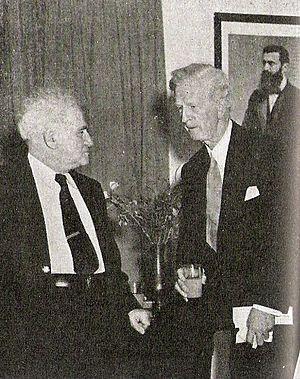
James Grover McDonald, né le 29 novembre 1886 à Coldwater et mort le 25 septembre 1964 à White Plains, est un diplomate américain qui fut le premier ambassadeur de son pays en Israël de 1949 à 1951.